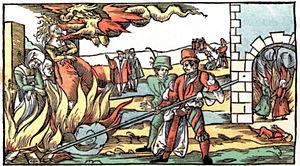
La Malédiction de l'épouvanteur est le deuxième tome de la série L'Épouvanteur signée Joseph Delaney. Paru en 2005, il est précédé de L'Apprenti épouvanteur et suivi du Secret de l'épouvanteur.
Anton Praetorius, né en 1560 à Lippstadt en Allemagne et mort le 6 décembre 1613 à Laudenbach, est un pasteur allemand, théologien de l'Église réformée de Jean Calvin ainsi qu'écrivain. Il a lutté contre les procès en sorcellerie et la torture.
Hartmut Hegeler est pasteur allemand, théologien de l'Église évangélique de Westphalie ainsi qu'écrivain. Il traite avec les procès en sorcellerie et la torture.
La chasse aux sorcières est la poursuite, la persécution et la condamnation systématique et en masse de personnes accusées de pratiquer la sorcellerie. Si la condamnation des pratiques de sorcellerie se rencontre à toutes les époques et dans toutes les civilisations, cette chasse aux sorcières du Moyen Âge tardif et surtout de la Renaissance est particulière par la croyance en un complot organisé de sorcières se réunissant en sabbat pour détruire la chrétienté en faisant un pacte avec le diable, et par la persécution et la traque massive de ces prétendues sorcières.